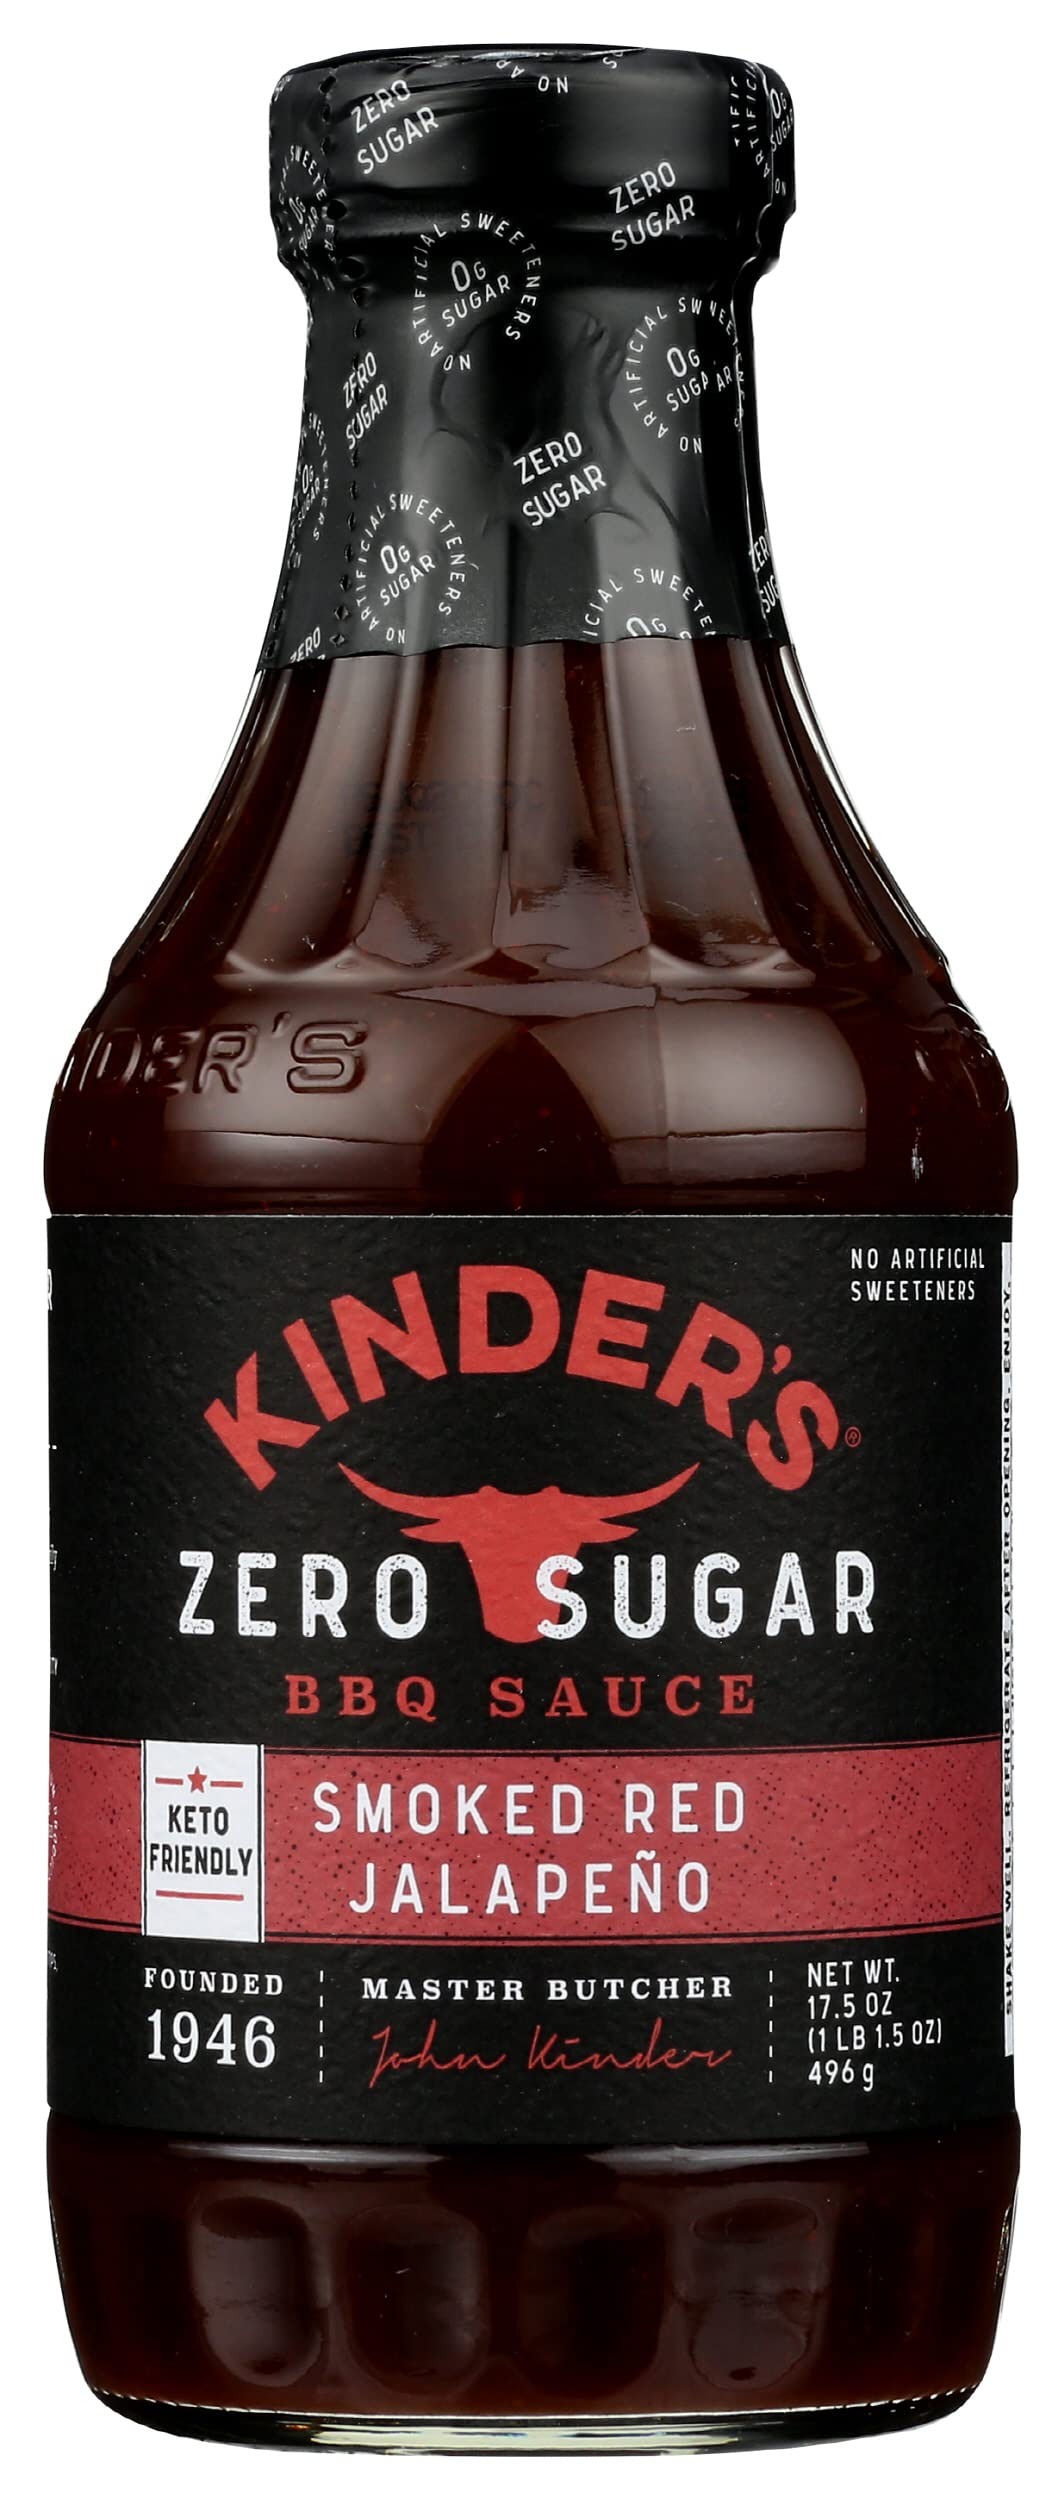
Item Name: Kinder's Smoked Red Jalapeño BBQ Sauce, No Sugar, Gluten Free, 17.5 Ounce (Pack Of 6)
Bullet Point 1: We Recognize The Importance Of Cutting Out Sugar, But We Don’t Think That Should Mean Sacrificing Great Flavor Or Eating A Bunch Of Artificial Sweeteners. Because Of This, We Spent Over A Year In The Kitchen And Created Over 100 Recipes To Find A Way To Make A Barbecue Sauce With No Sugar.
Bullet Point 2: Experience Premium BBQ Straight From Your Own Grill, Smoker Or Oven. Bold Sauces From Kinder's Help Elevate Even The Most Casual Home Cooking To A Bold, Spicy Flavor You’ll Crave.
Bullet Point 3: Made From Red Jalapenos, This Spicy, Sweet And Savory Barbecue Sauce Tastes Great On Cooked Meats, Quesadillas, Fries, Ribs, Mexican Foods And More. It Is Fresh, Delicious Flavor With A Kick, Everything You'd Want In A Hot BBQ Sauce.
Bullet Point 4: Slather Kinder's Zero Sugar BBQ Sauce Generously On Meat Before And After Cooking And Enjoy Amazing Flavor With None Of The Guilt.
Bullet Point 5: Made With Monk Fruit And Naturally Derived Allulose, A Plant Based Sweetener From Figs And Raisins. Keto Friendly And MSG Free.
Value: 105.0
Unit: Ounce

Price: 64.49